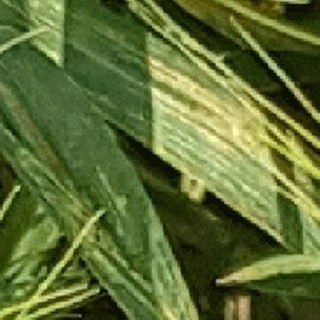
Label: wheat_yellow_rust